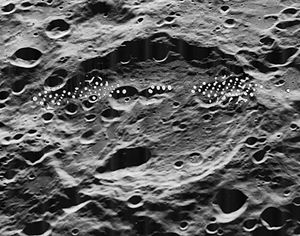
Fersman (månekrater)
Fersman er et stort nedslagskrater på Månen. Det befinder sig på Månens bagside og er opkaldt efter den sovjettiske geokemiker Aleksander Fersman.